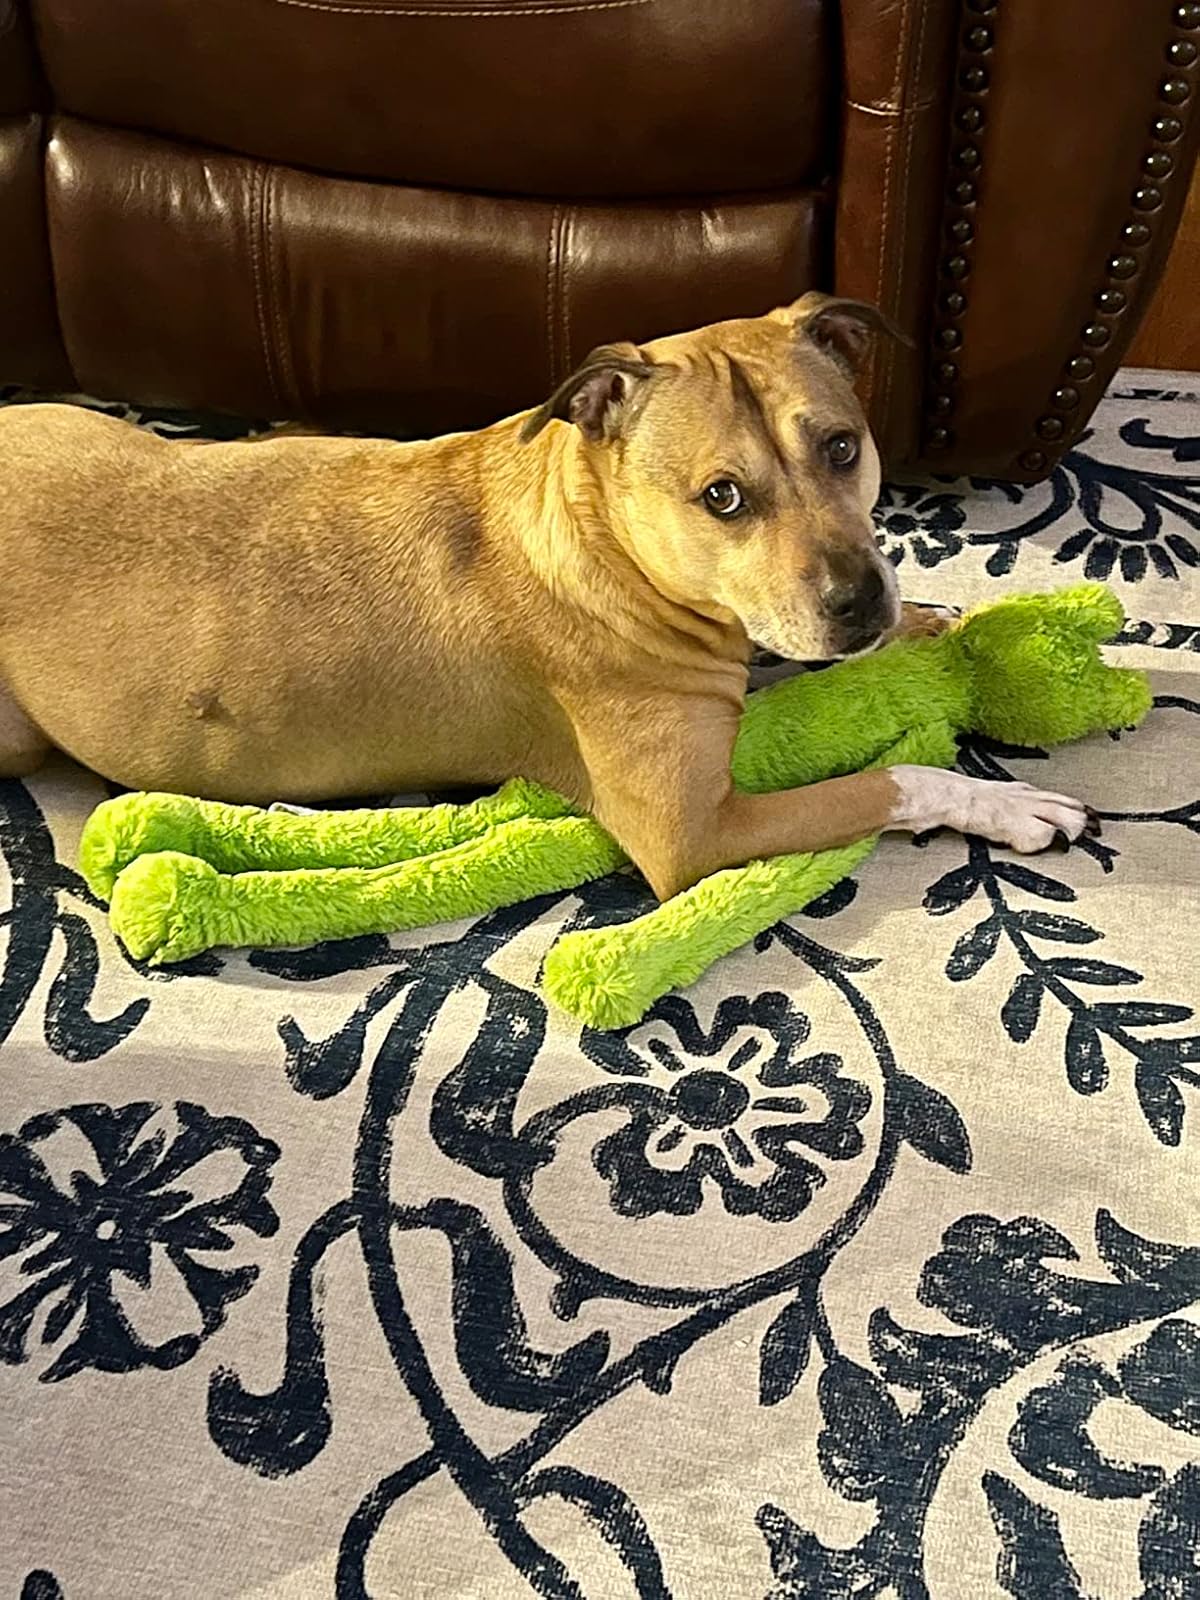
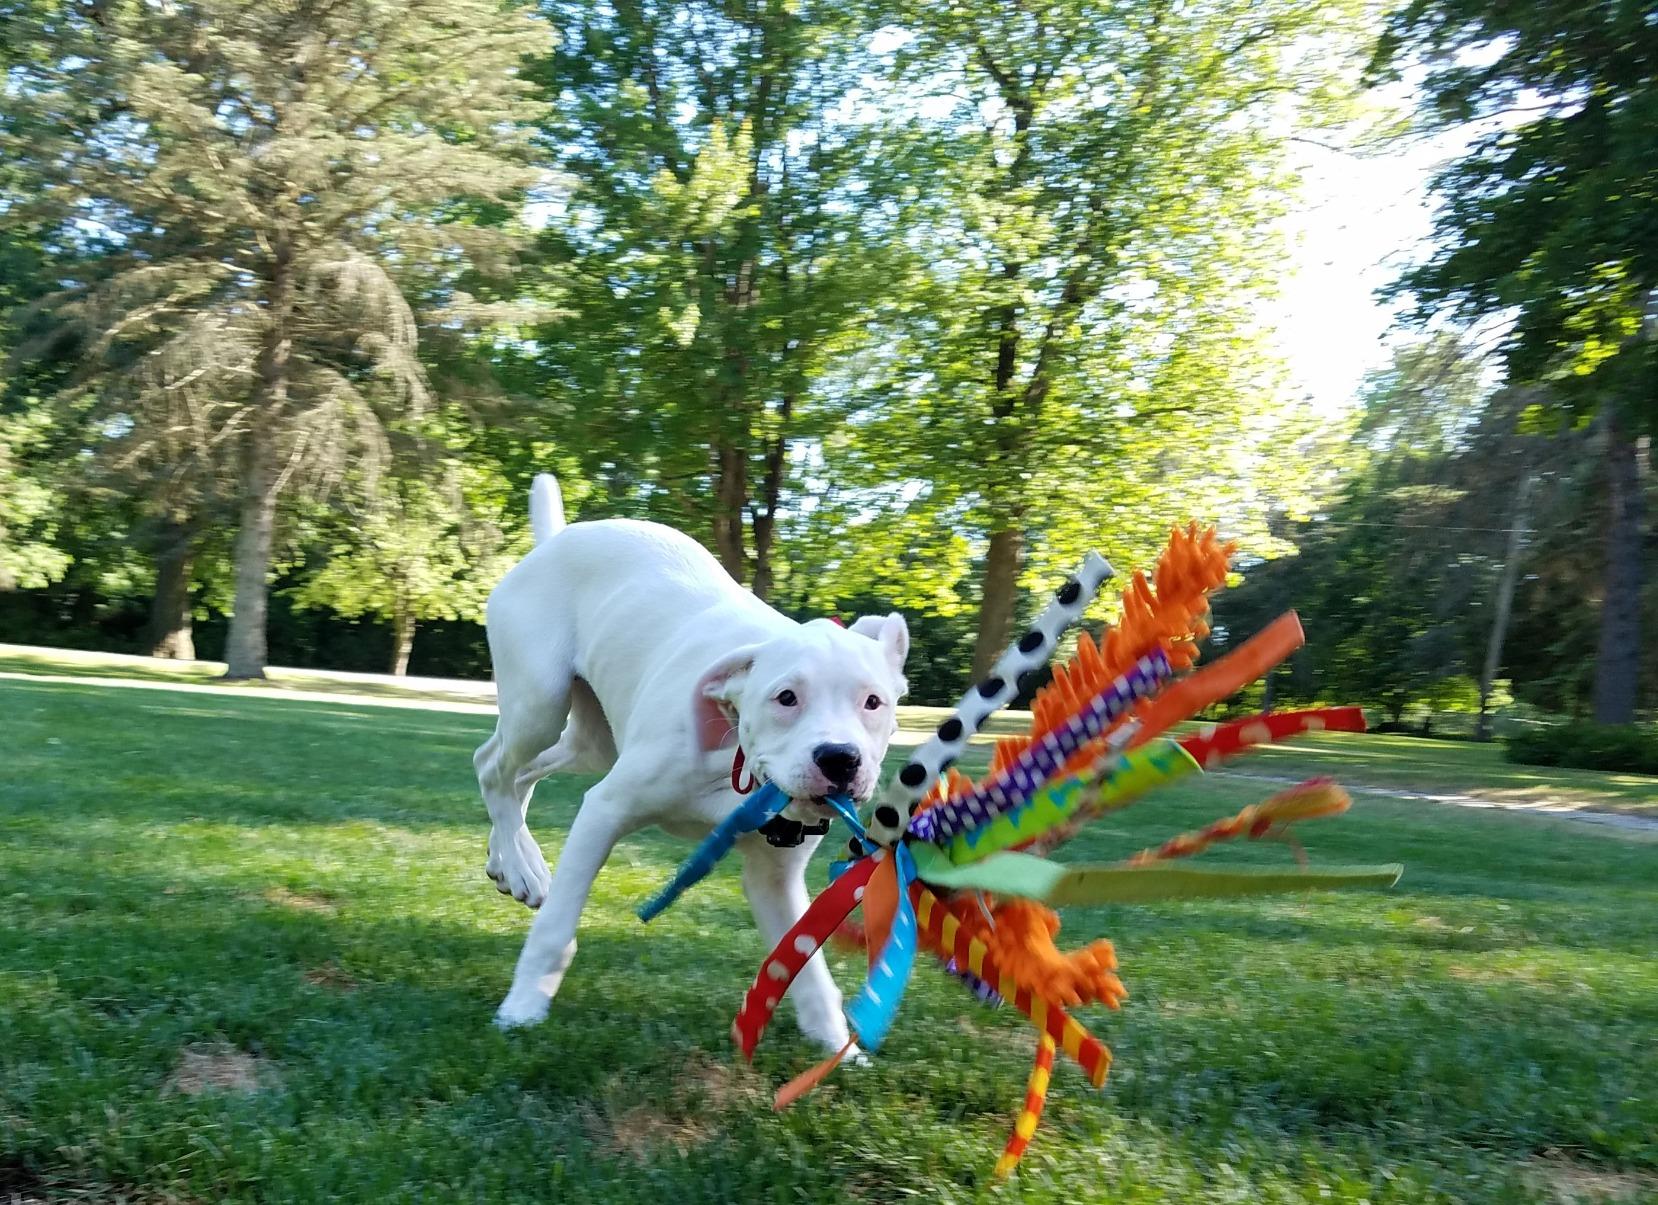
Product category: items_toy
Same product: no